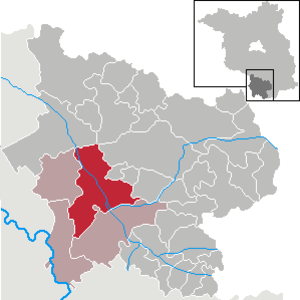
Uebigau-Wahrenbrück
Kort
Uebigau-Wahrenbrück er en by i landkreis Elbe-Elster i den tyske delstat Brandenburg.